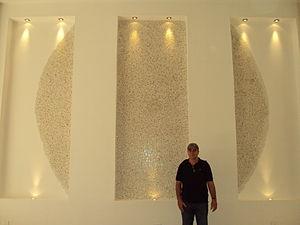
Jose Manuel Fors, né en 1956 à La Havane, est un photographe cubain.